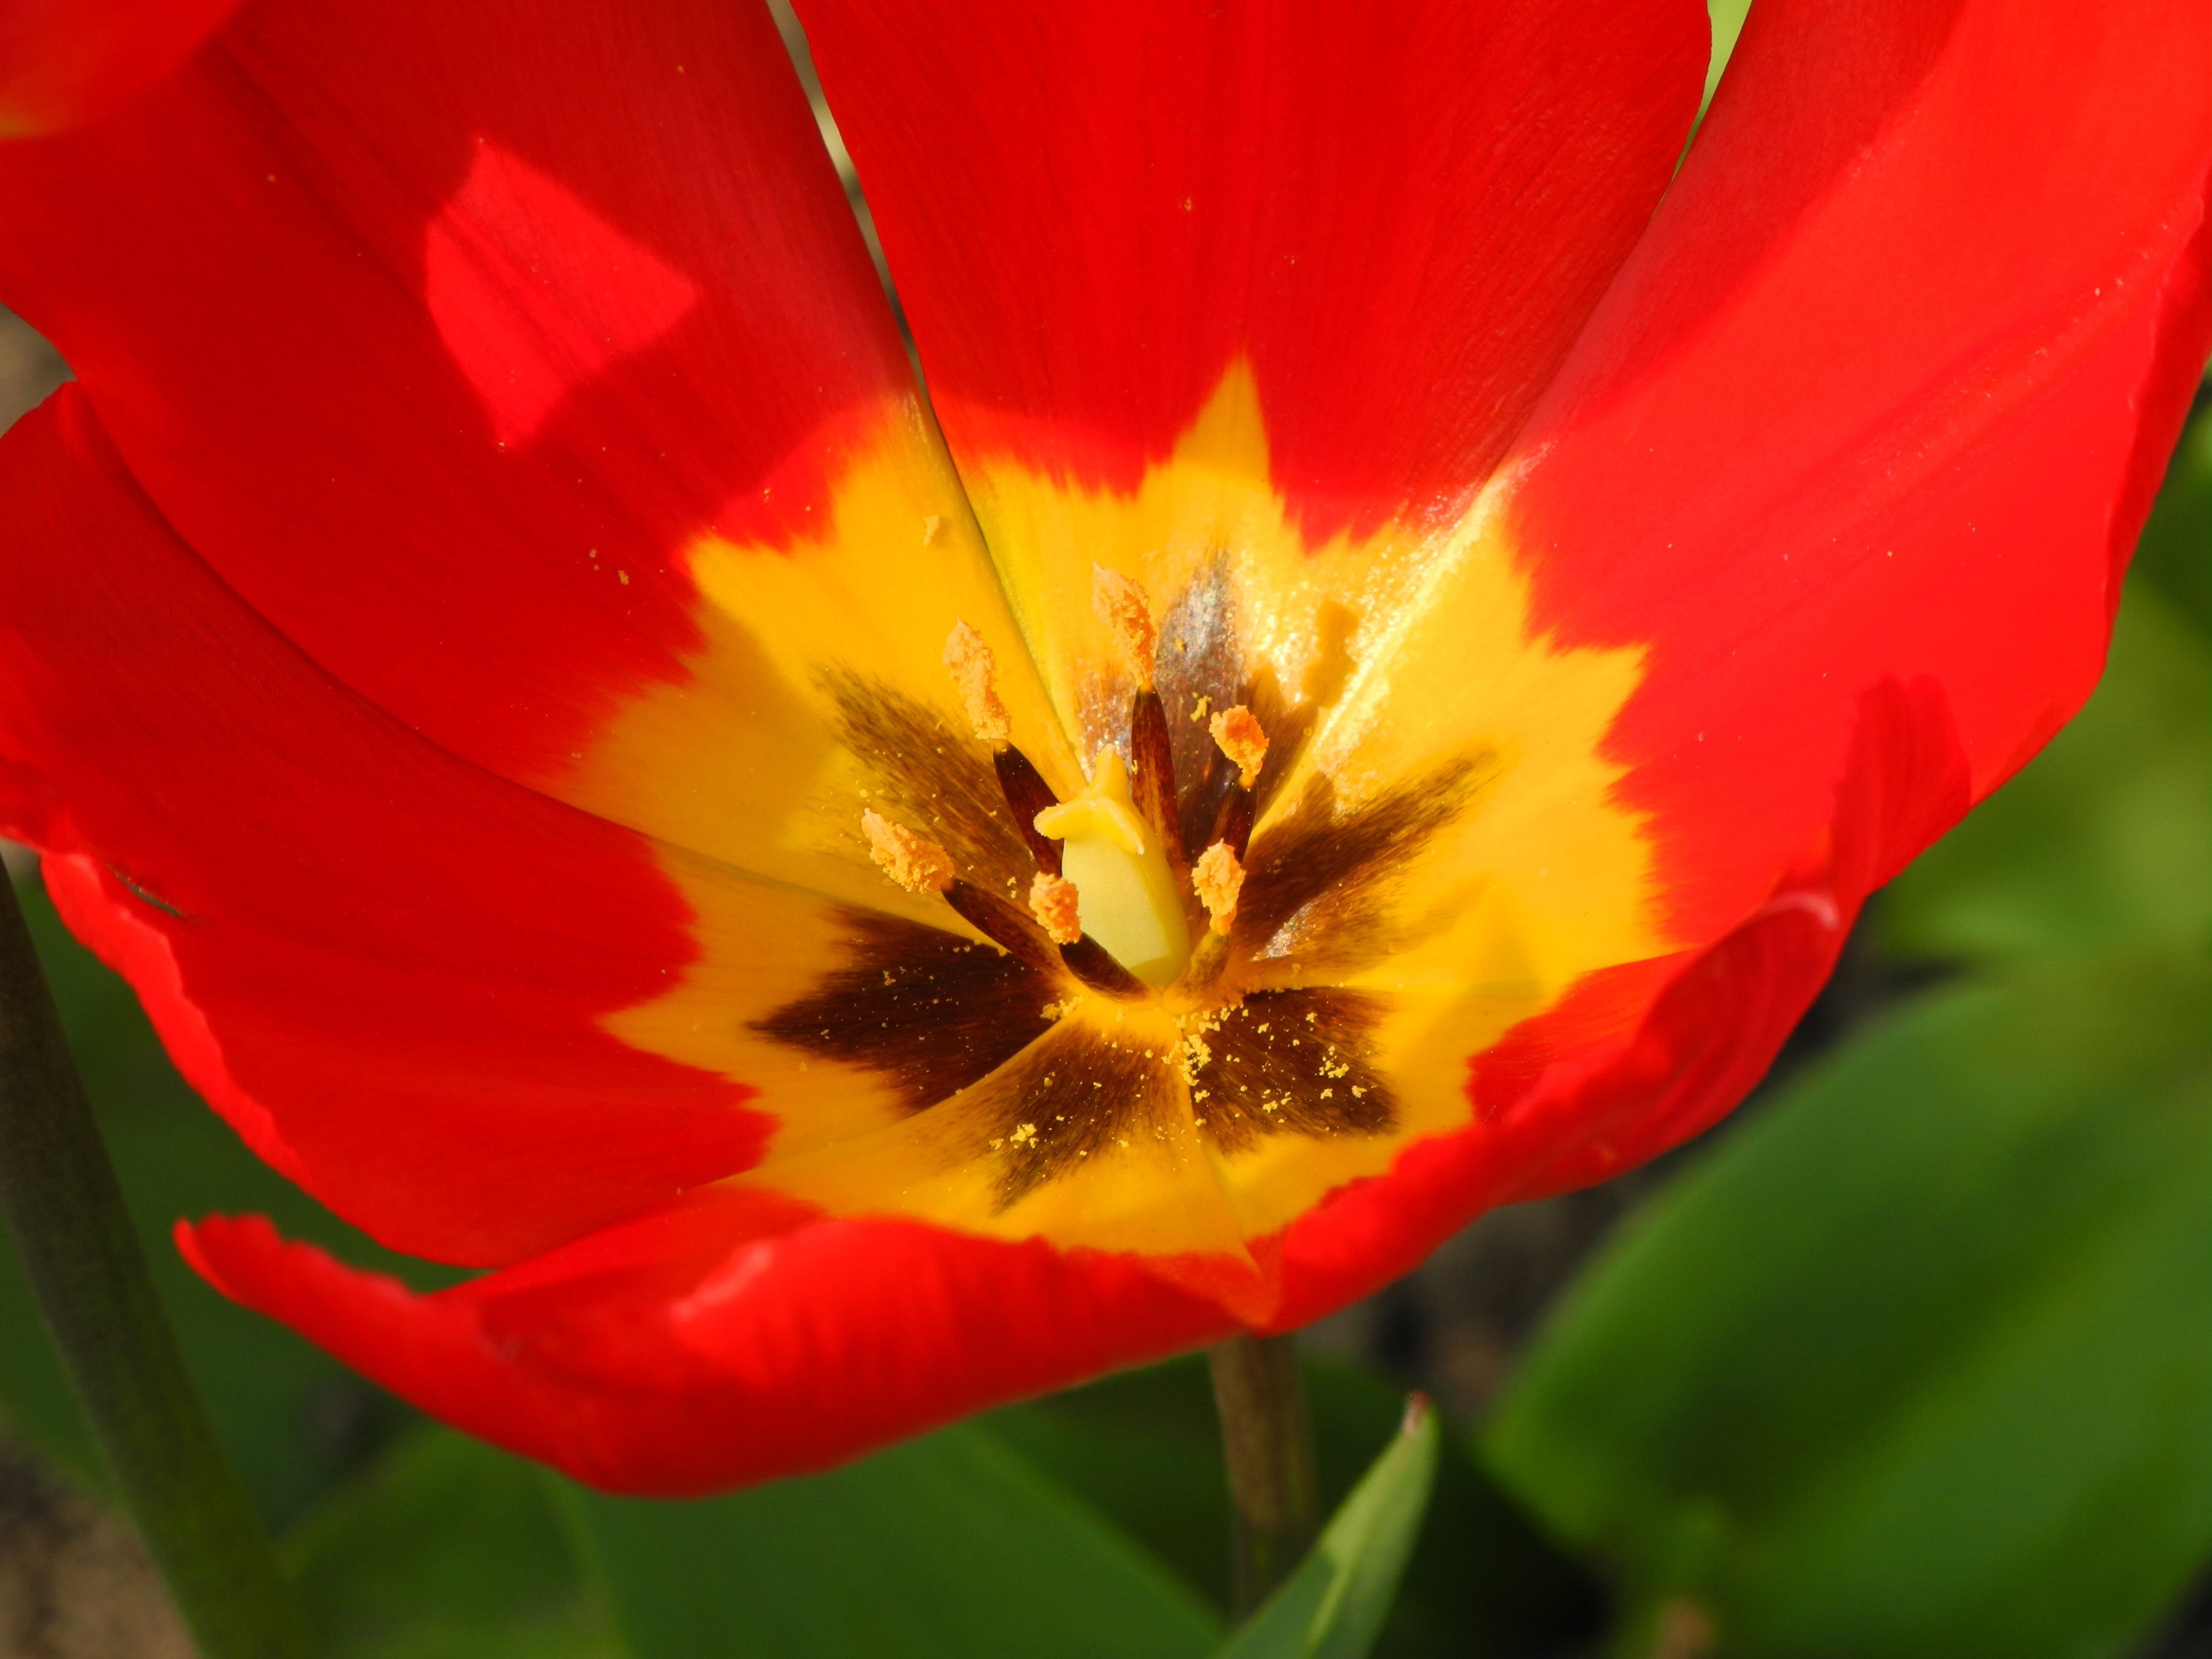
plant, flower, petal, tulip, red, close, flora, early bloomer, macro photography, flowering plant, lily family, plant stem, land plant